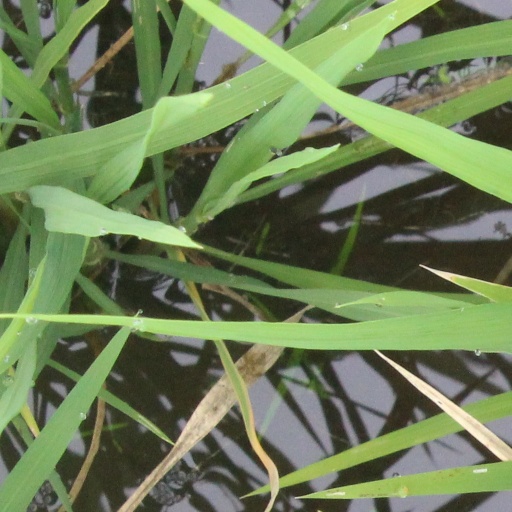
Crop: rice